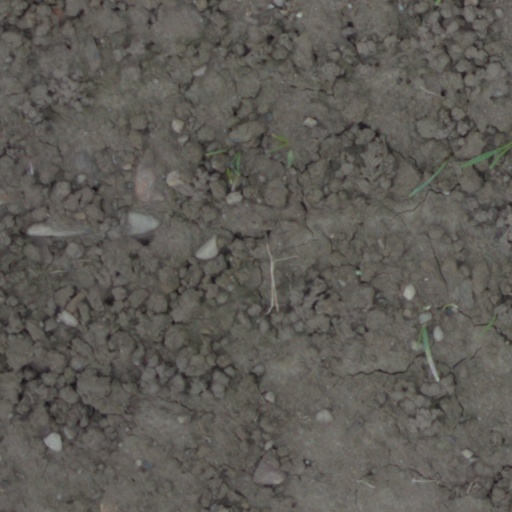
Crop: wheat